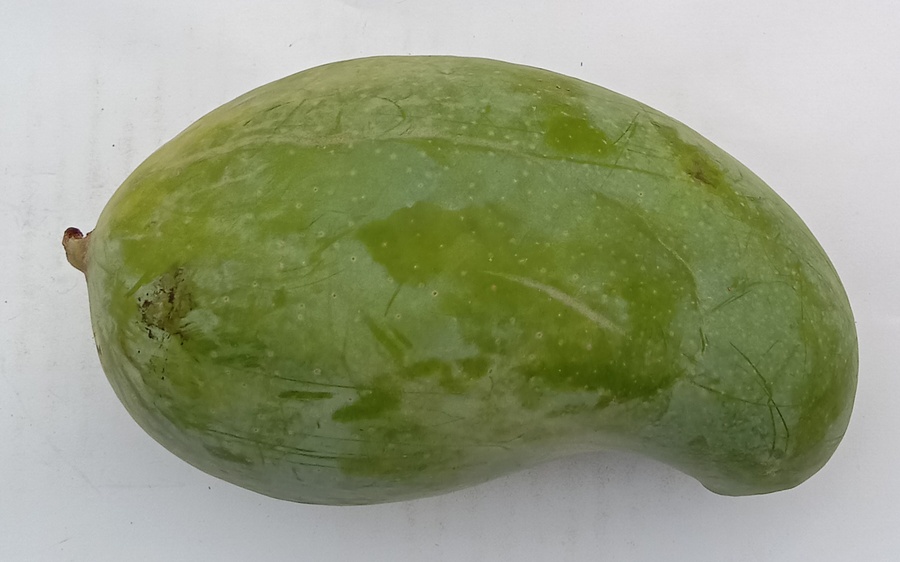
Mango variety: Sindhri